William Haswell Stephenson

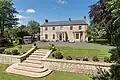
Stephenson's residence, Throckley Hall

He married Eliza Mary Bond, from Lincolnshire, in 1862. She died in December 1901, aged 67. They had two daughters, Charlotte, who died before her father, and Kate.